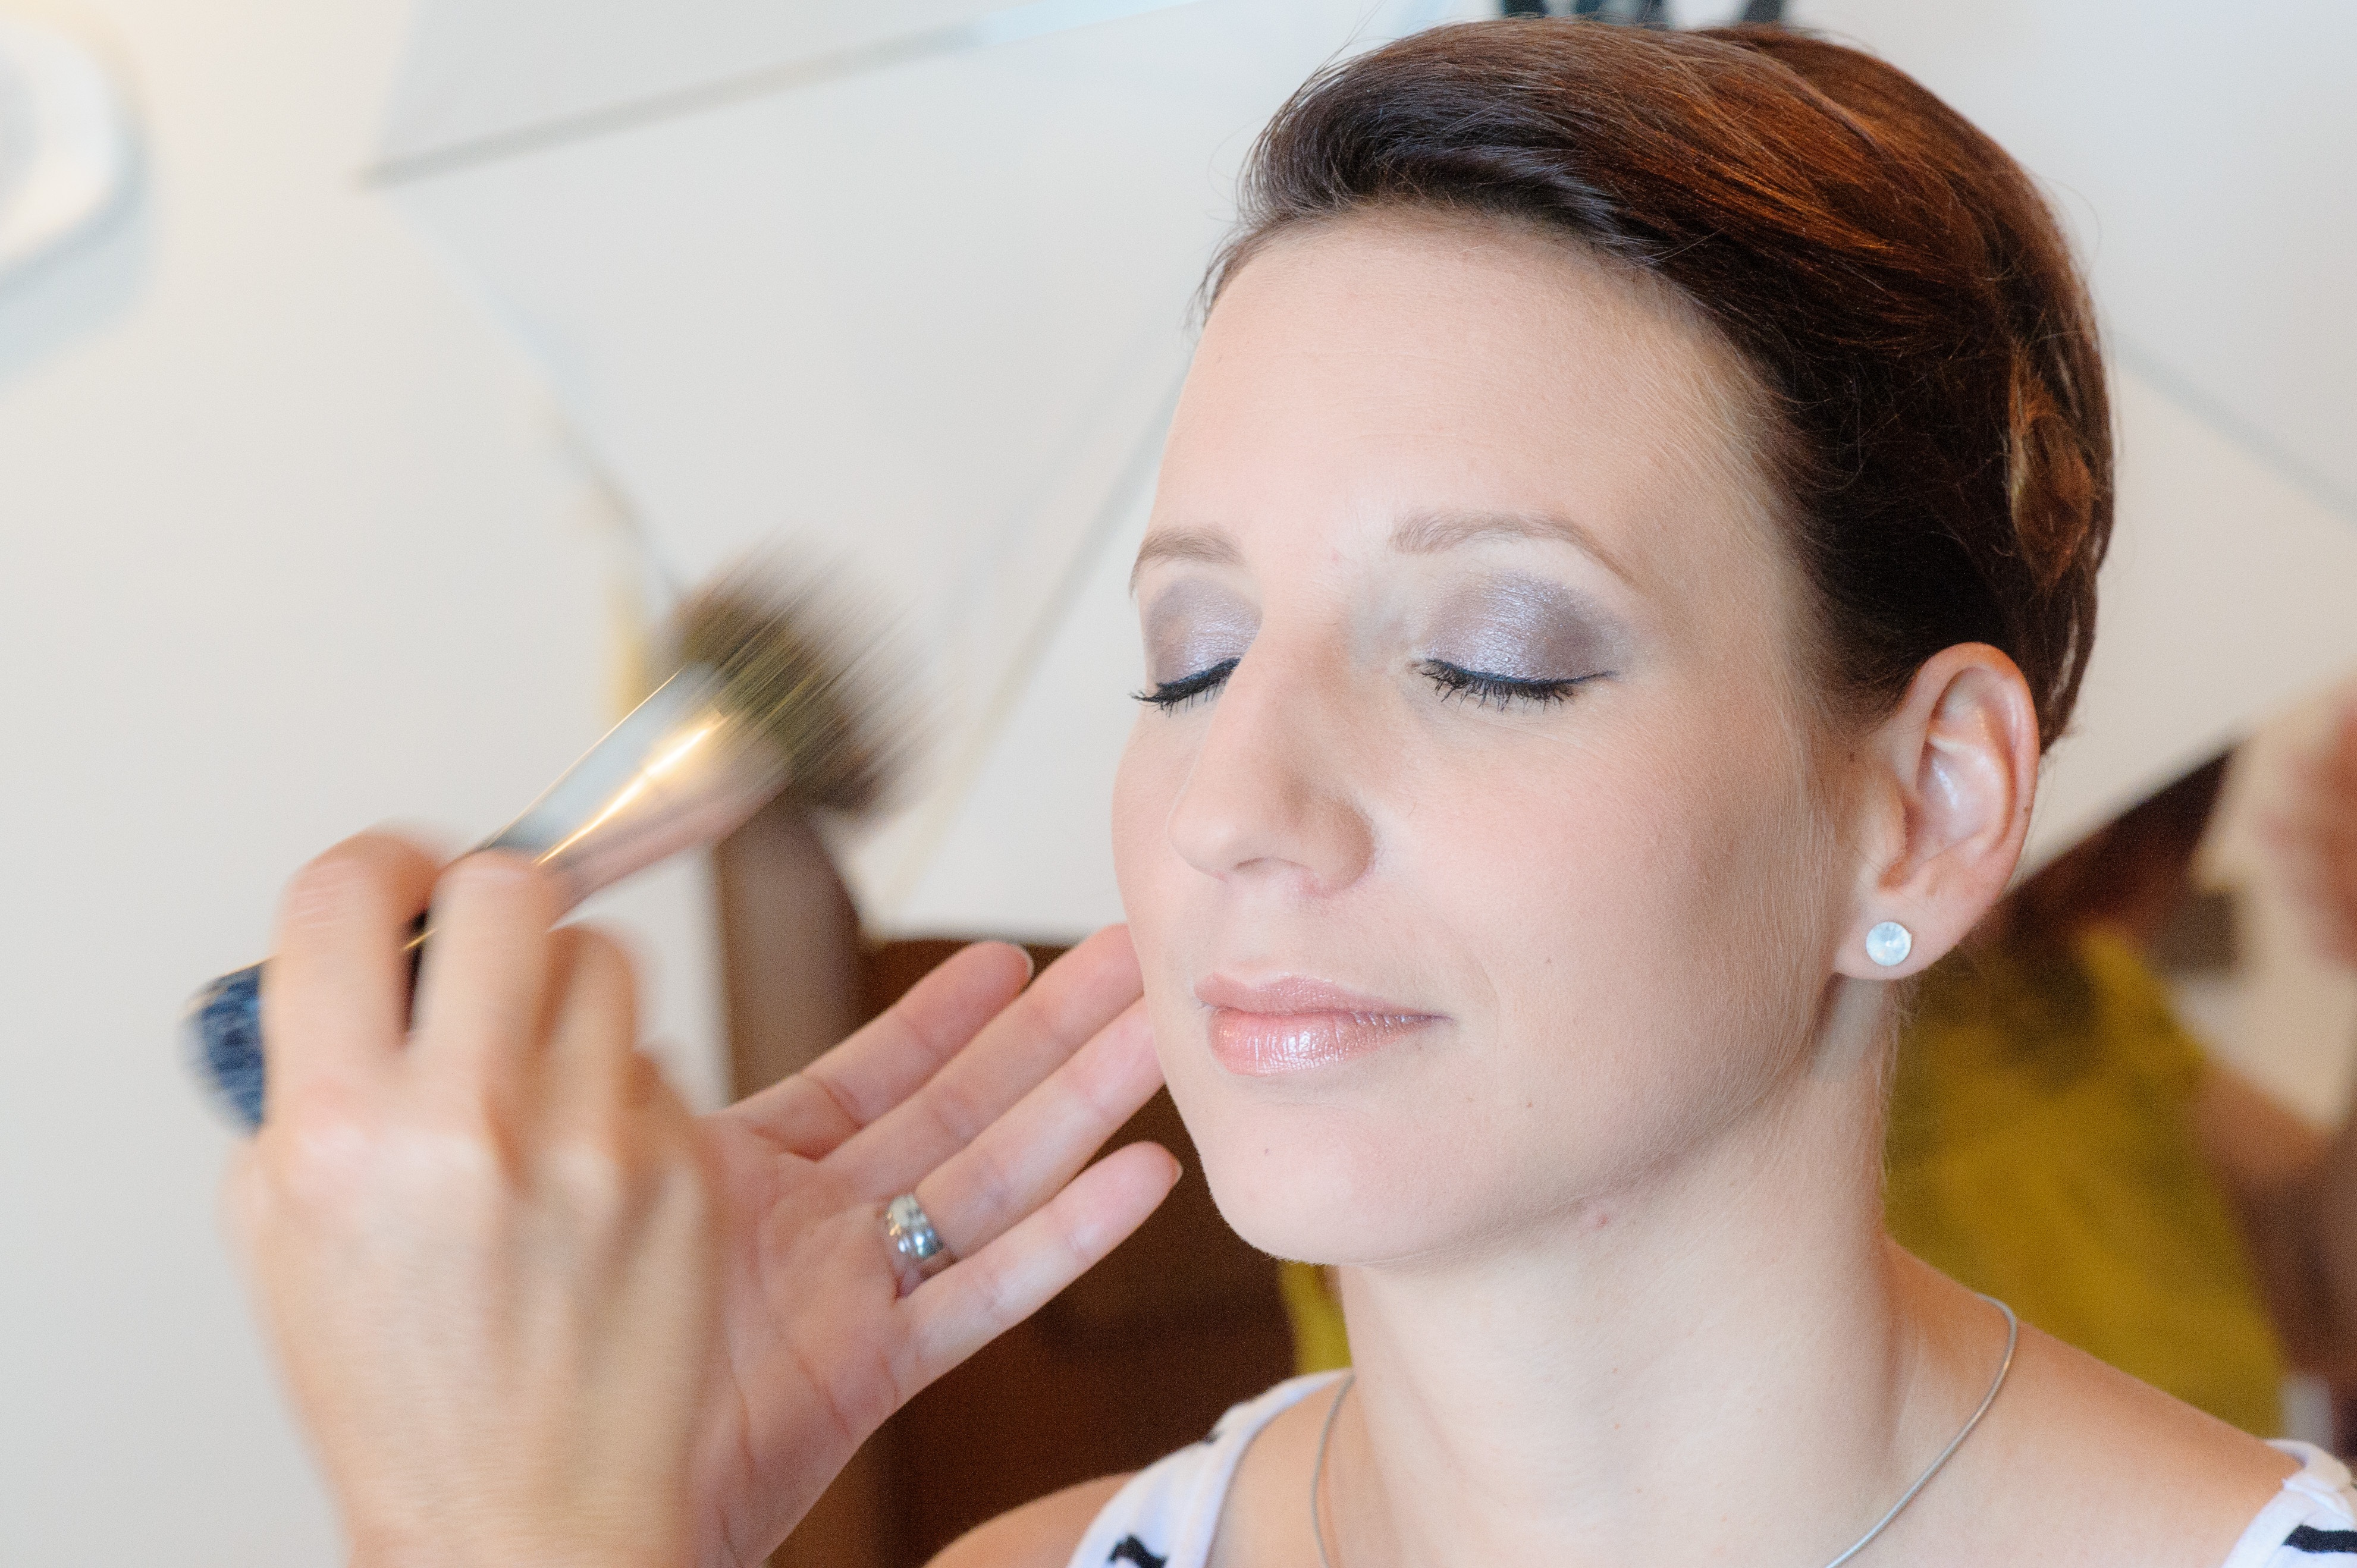
hand, hair, brush, model, ear, bride, lip, hairstyle, eyebrow, mouth, make up, eyelash, human body, face, nose, cheek, eye, glasses, head, skin, lips, beauty, organ, hairdresser